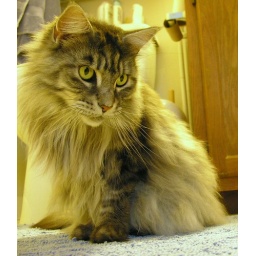
Gilda's favorite room is the bathroom. I can't keep toilet paper in the holder as she likes to eat toilet paper.